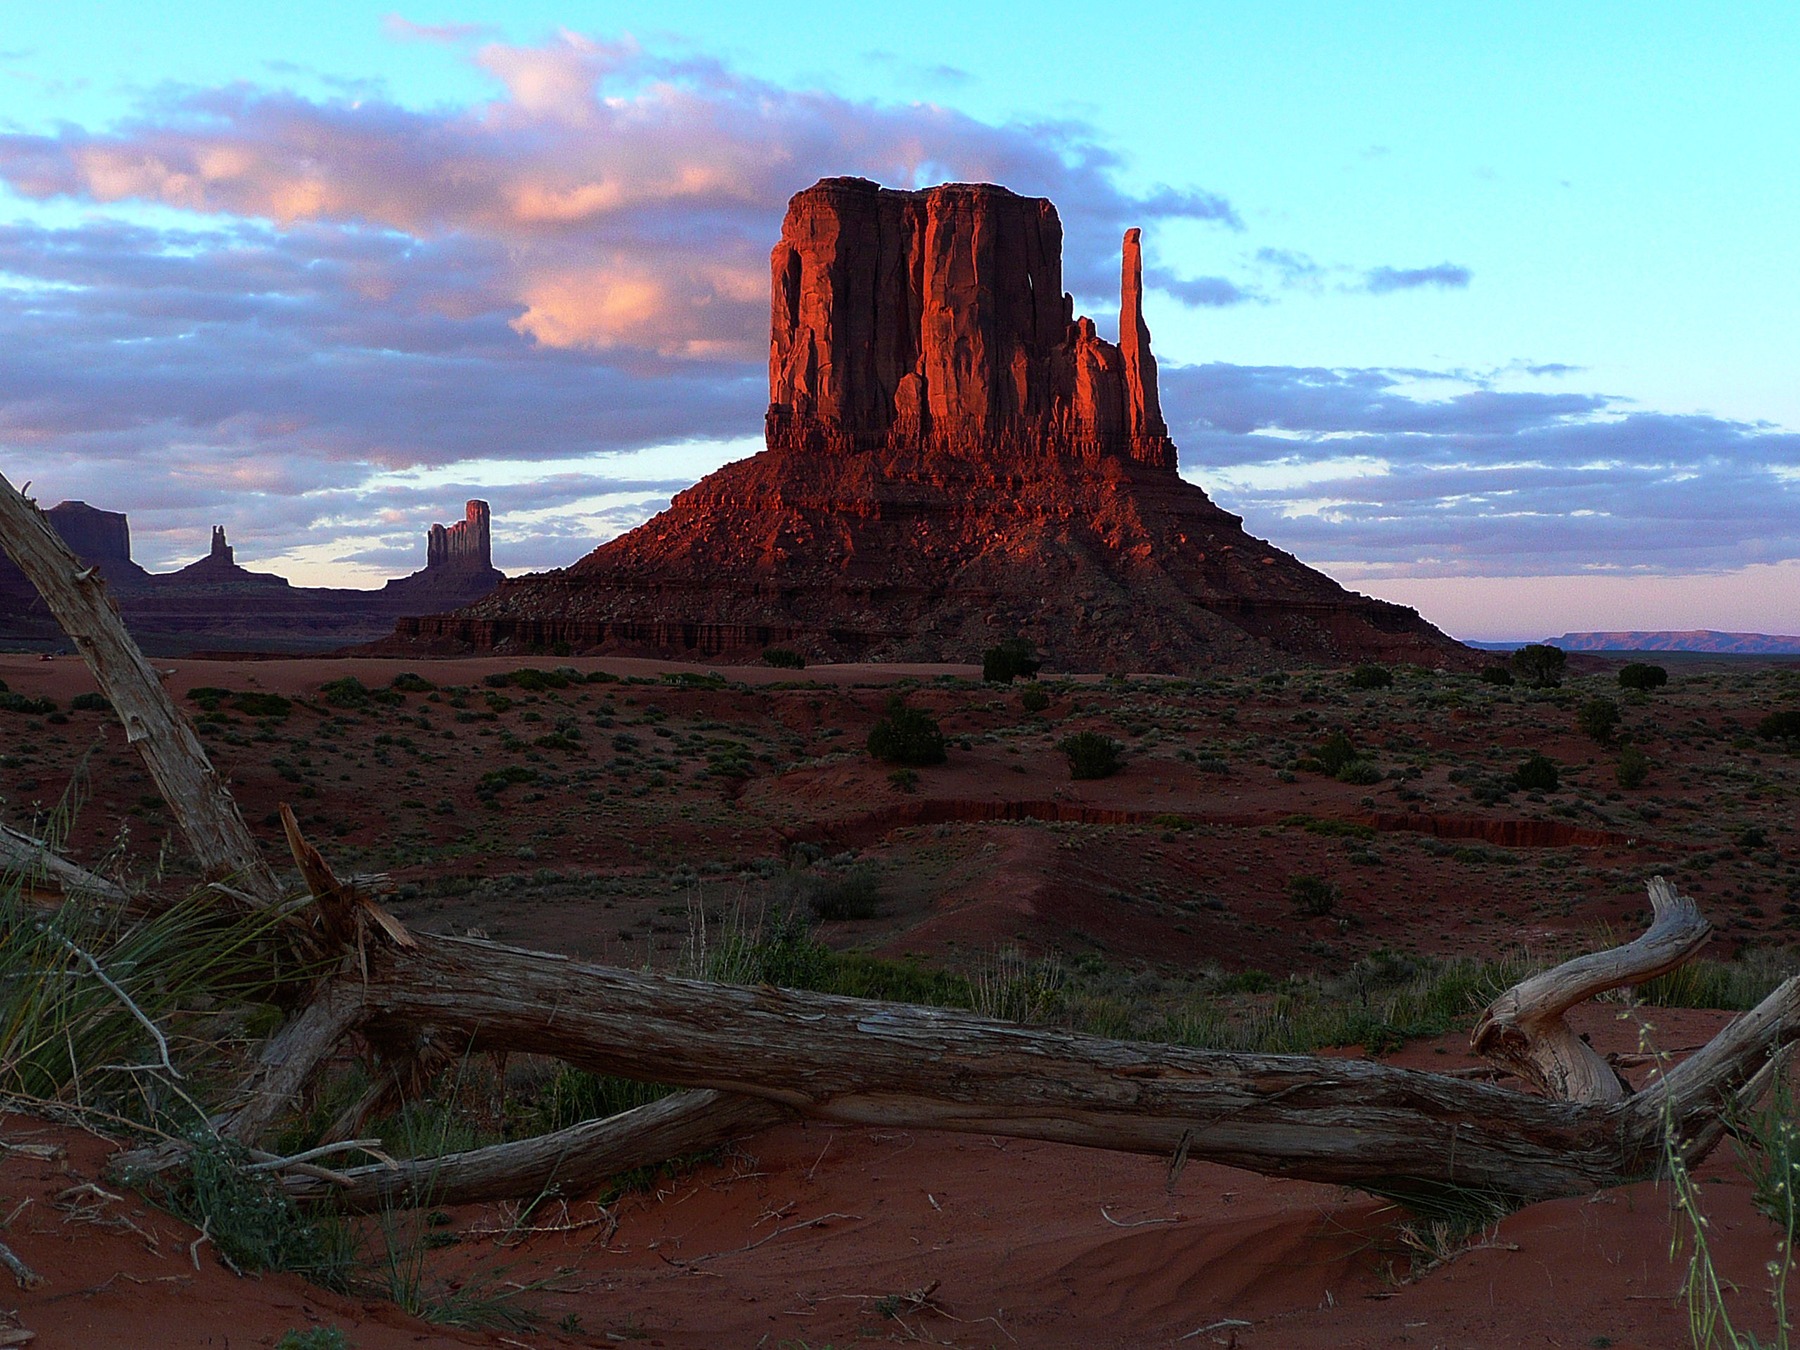
landscape, rock, wilderness, mountain, hill, valley, formation, dry, red, park, scenery, usa, landmark, terrain, national park, material, arizona, rocks, geology, ruins, utah, badlands, hot, plateau, tourist attraction, butte, monument valley, natural environment